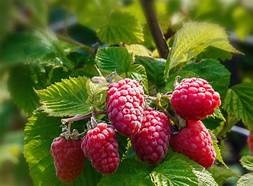
Label: raspberry